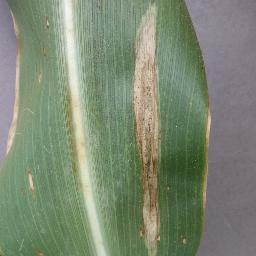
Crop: corn
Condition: (maize)_northern_blight